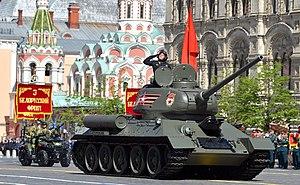
Un corps blindé est une grande unité de type corps d'armée, dont la composition est centrée sur des unités blindées, comportant des chars de combat, de l'infanterie mécanisée ou motorisée et de l'artillerie tractée ou automotrice. Plusieurs forces armées ont mis sur pied de telles organisations sous ce nom, notamment pendant la Seconde Guerre mondiale : l'Armée allemande, l'Armée des États-Unis, l'Armée populaire polonaise et l'Armée rouge.